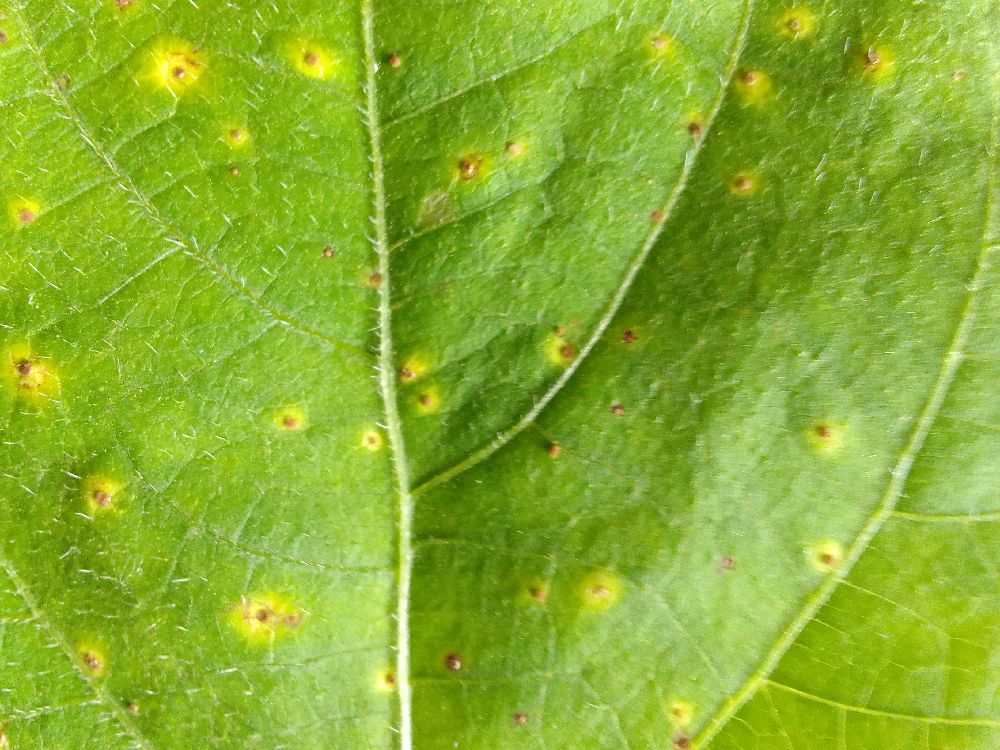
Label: rust